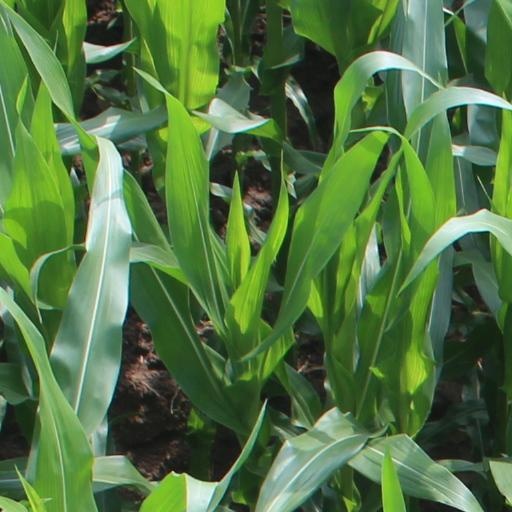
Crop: maize; corn